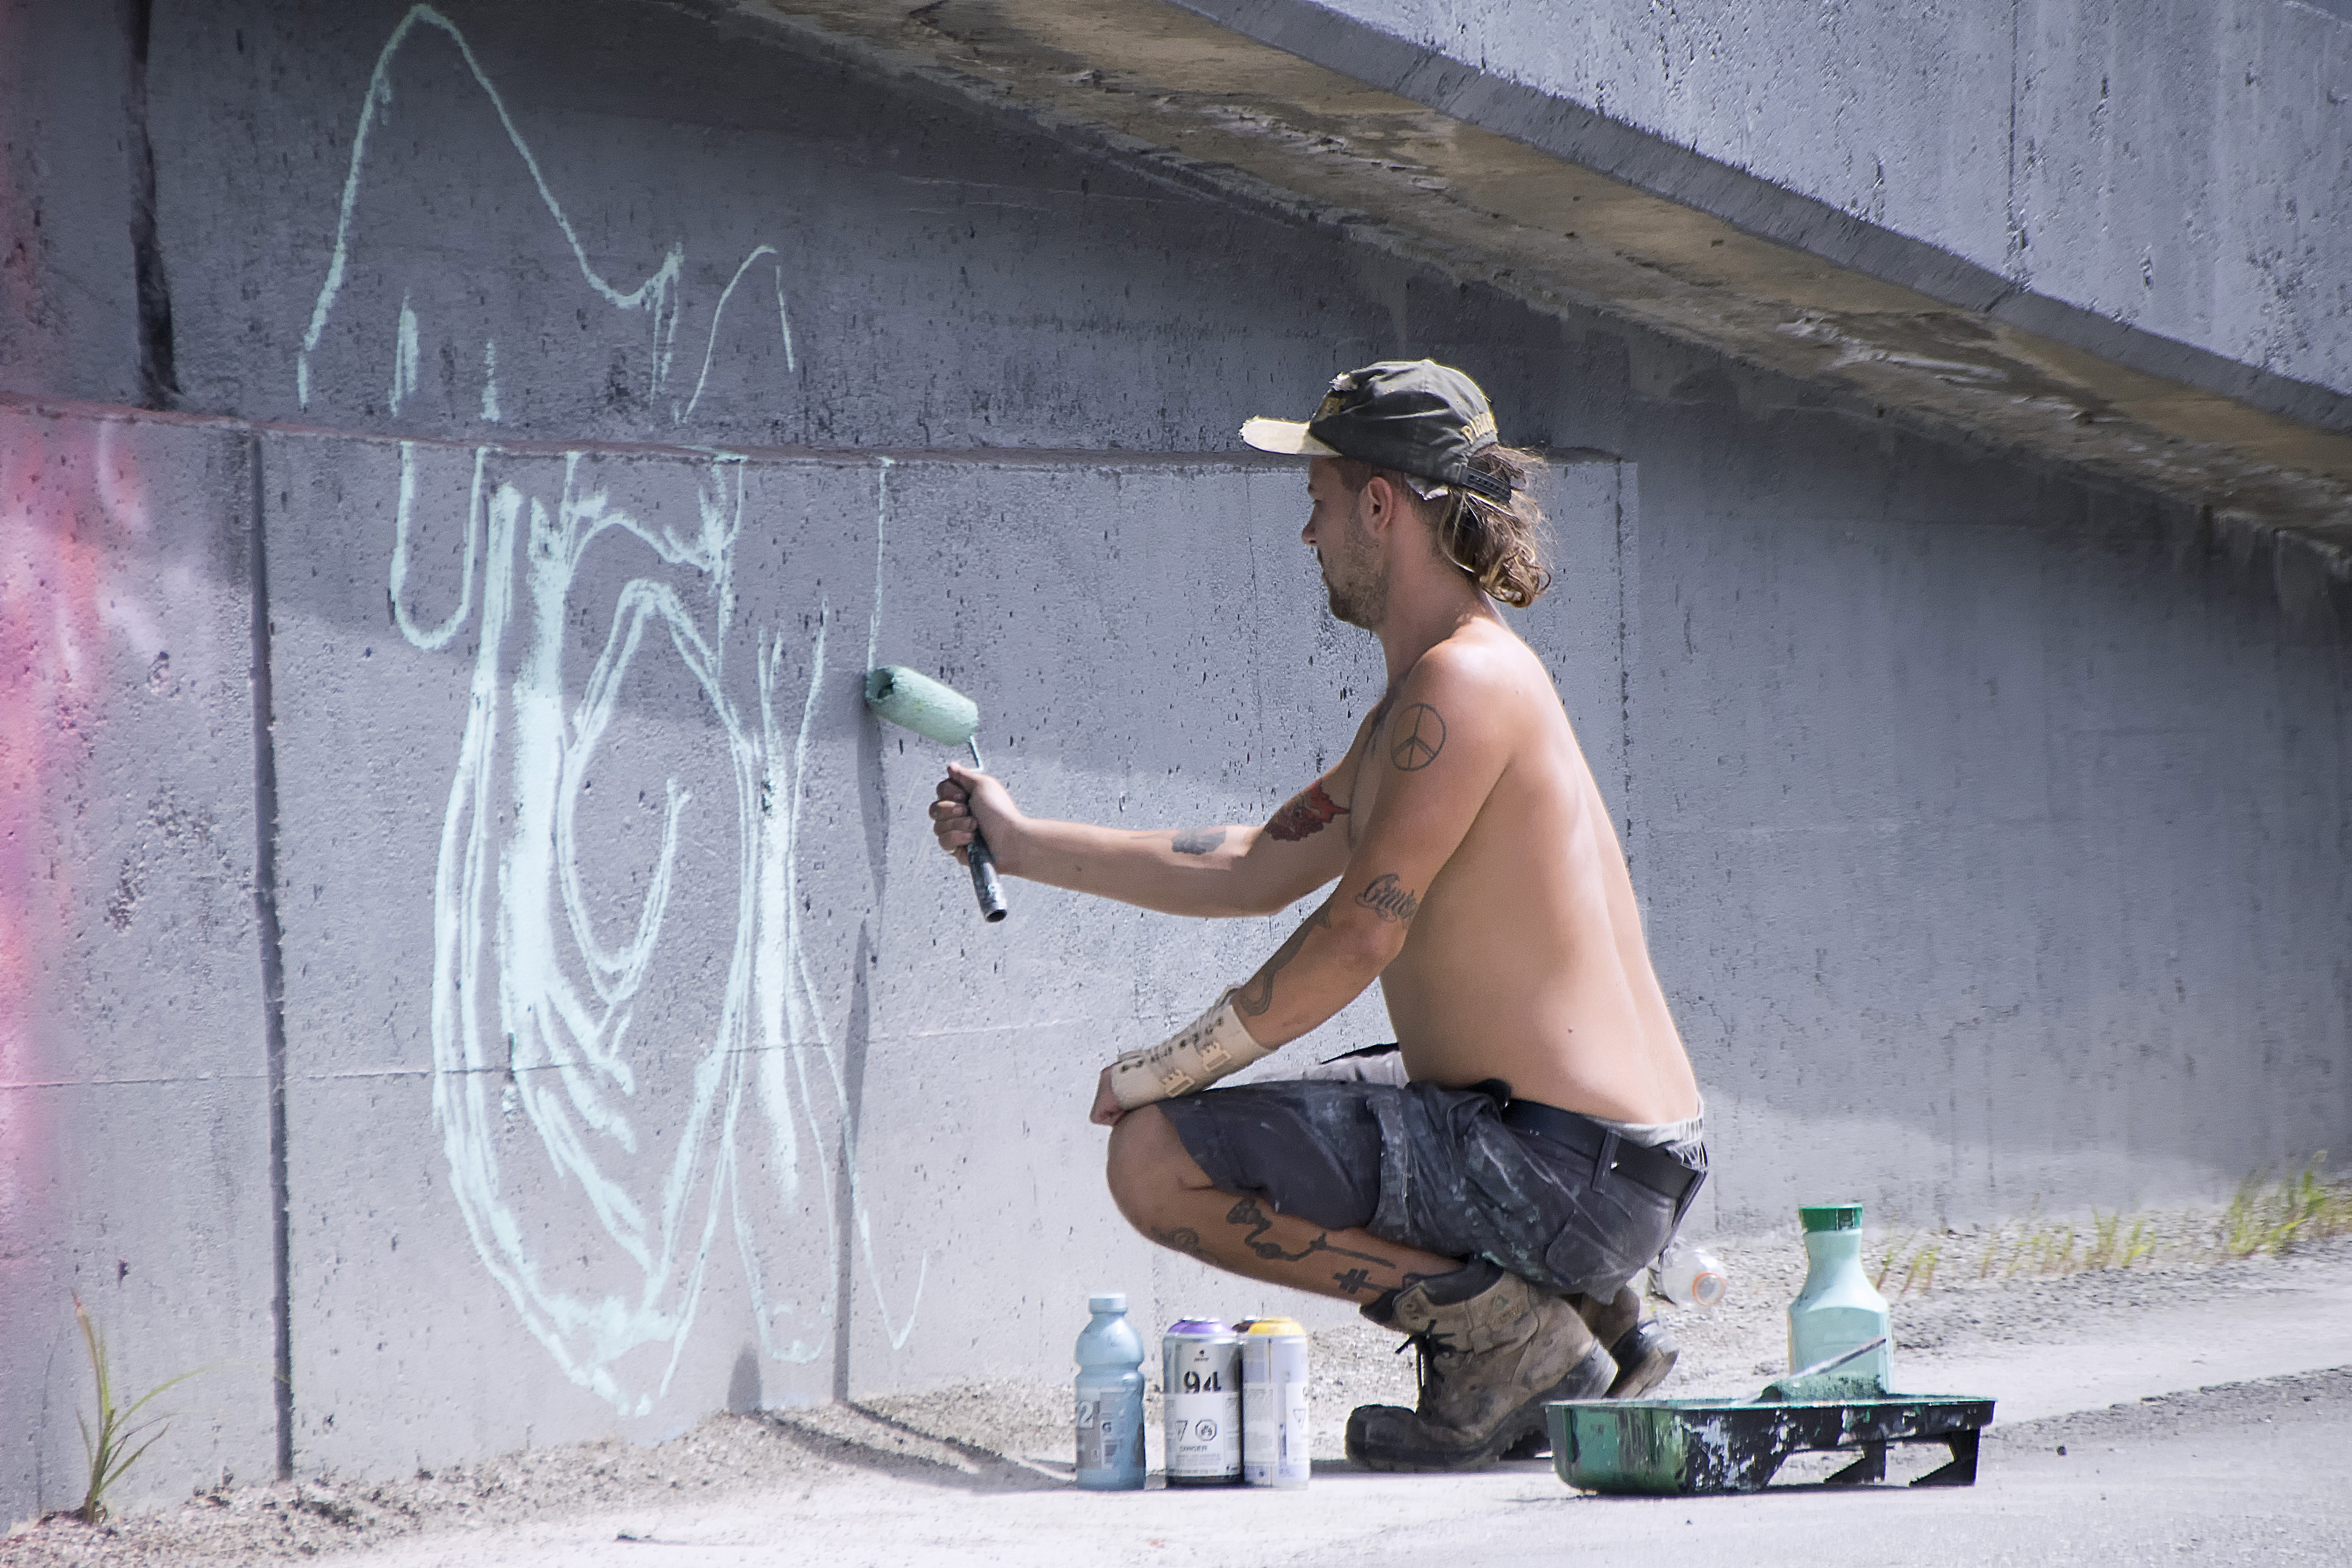
skateboard, urban, extreme sport, graffiti, art, sports, canada, quebec, sherbrooke, urbain, amalgam, skateboarding equipment and supplies